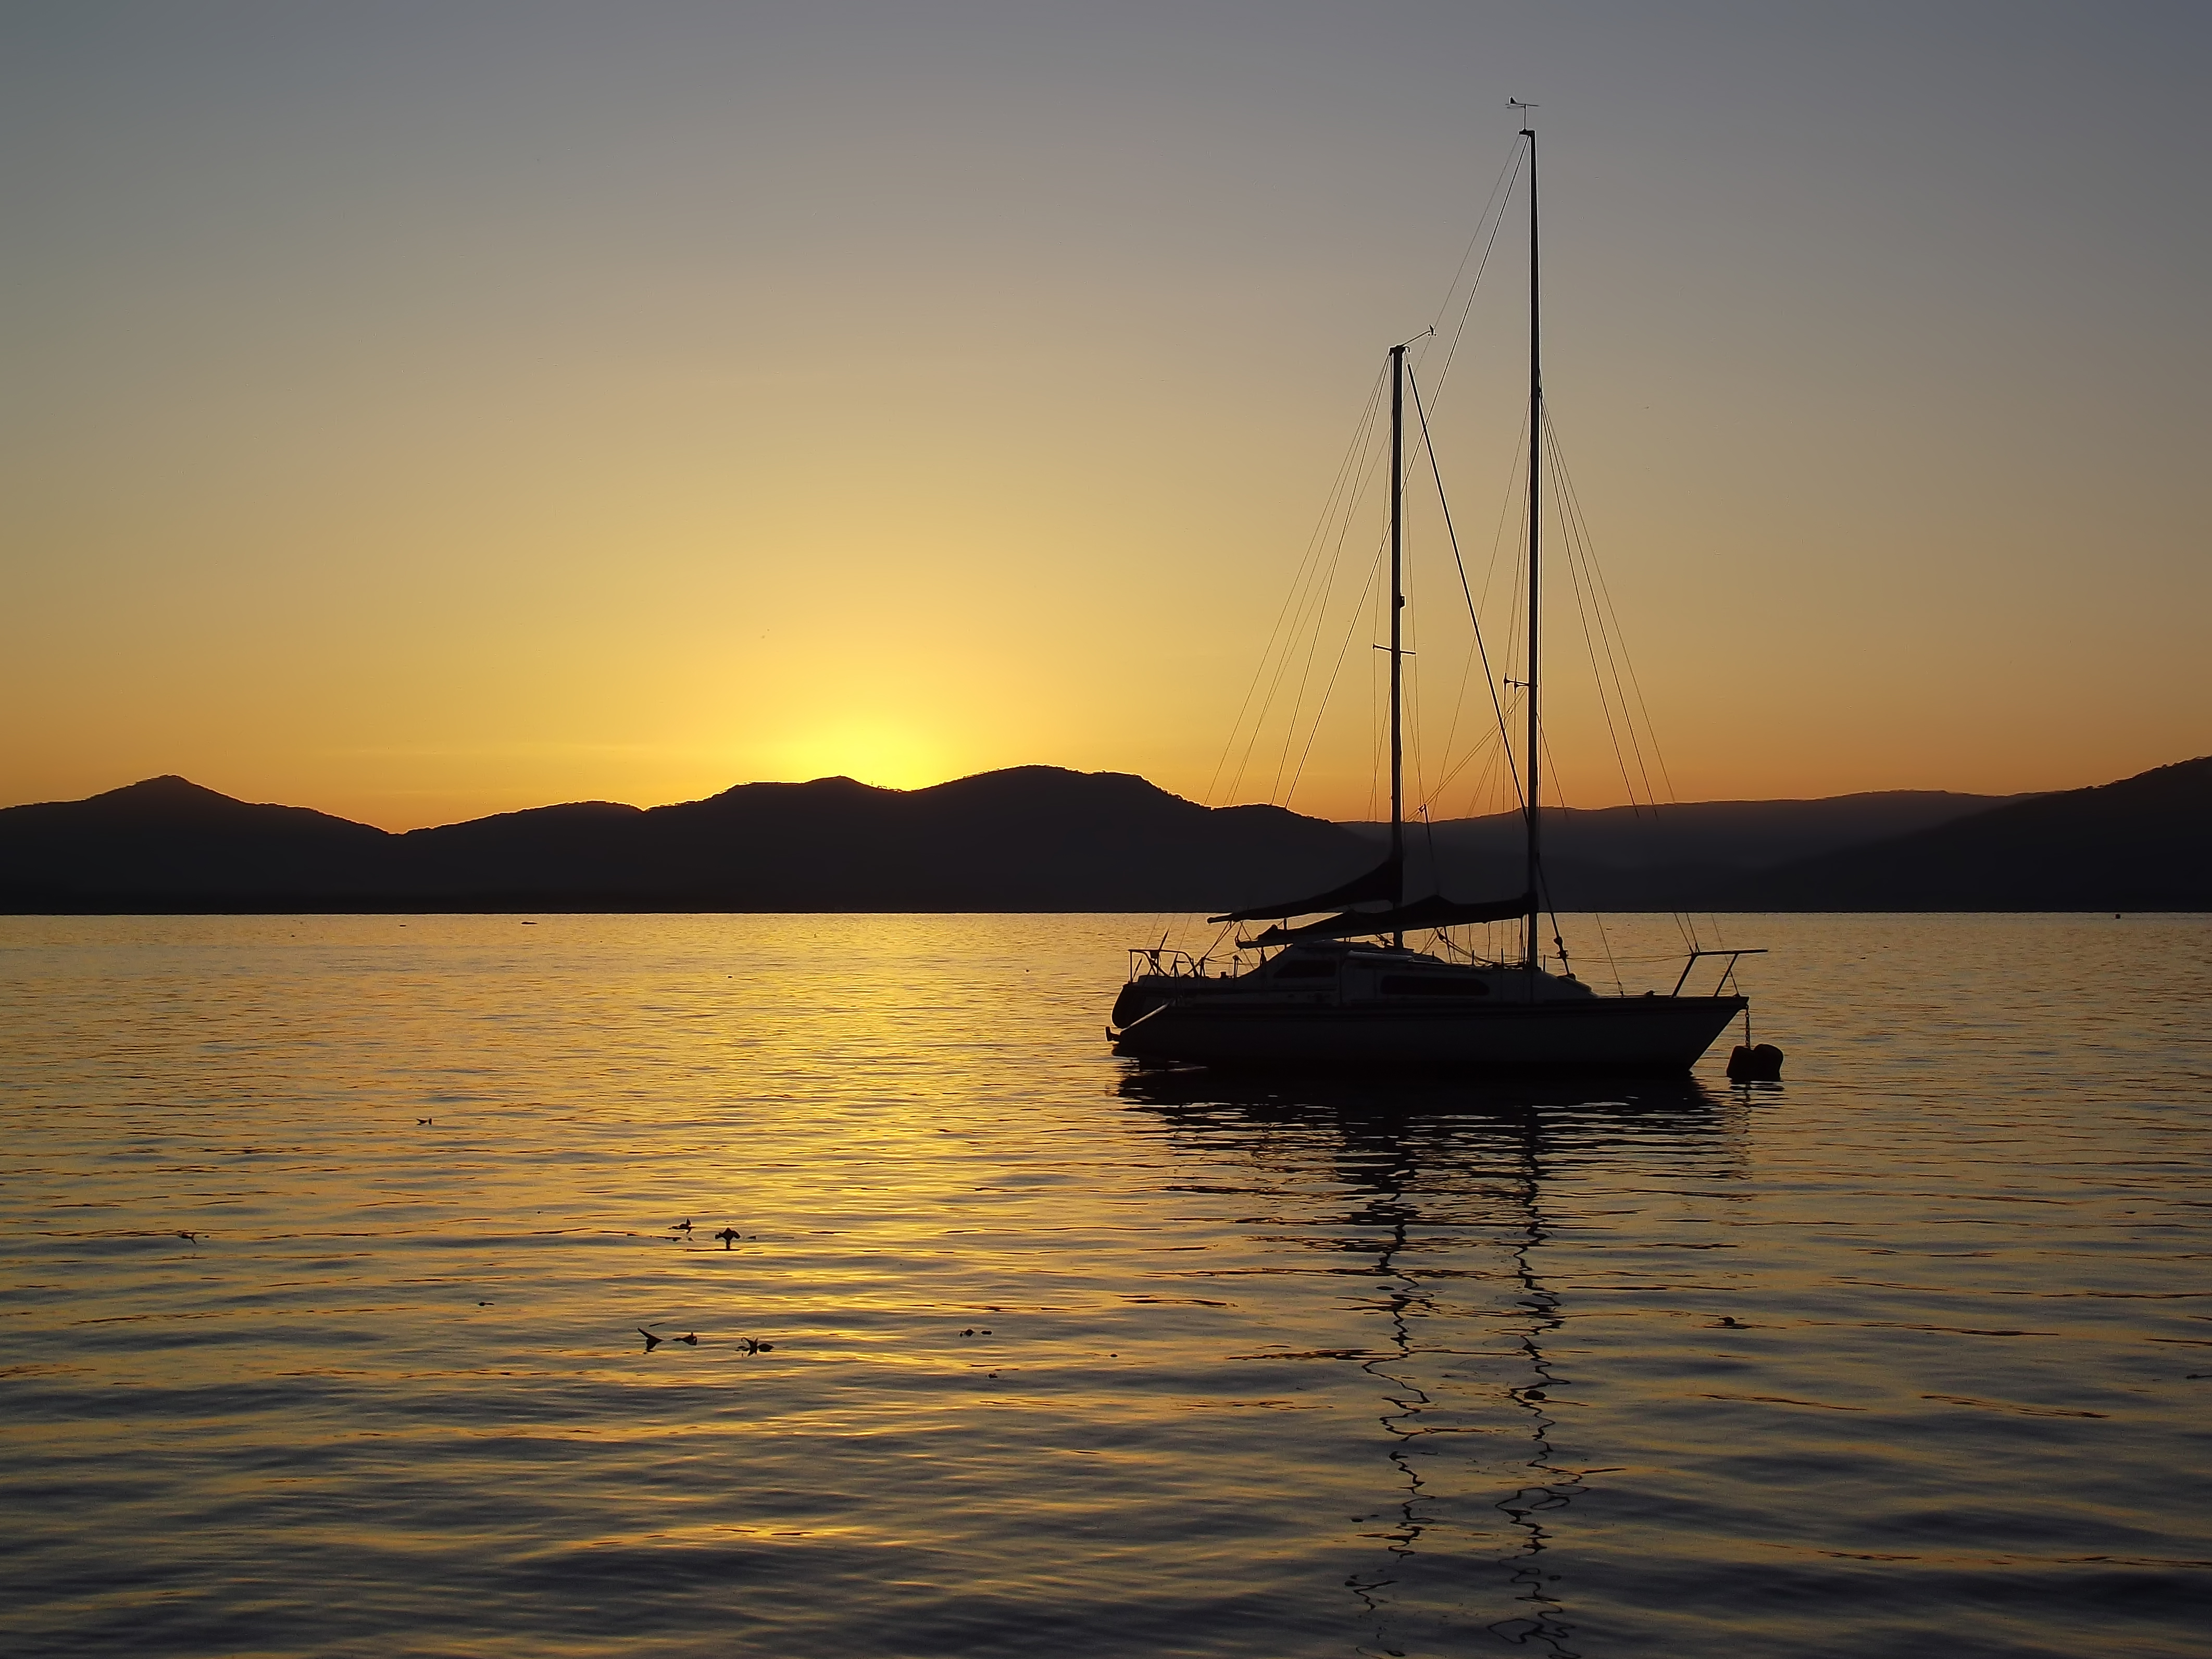
sunrise, dam, south africa, boat, water, mountain, sun, reflections, relax, fun, morning, early, photography, FujiFilm FinePix S2960, sky, calm, sunset, horizon, vehicle, afterglow, evening, watercraft, sea, lake, sound, loch, sailboat, reflection, sailing, lake district, dusk, bay, vacation, landscape, sail, ocean, inlet, boating, dhow